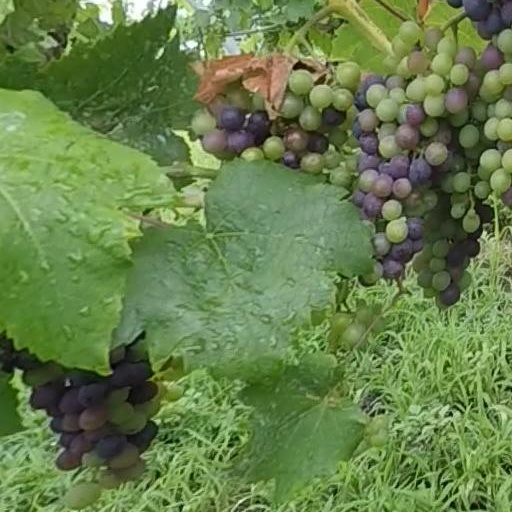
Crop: grape